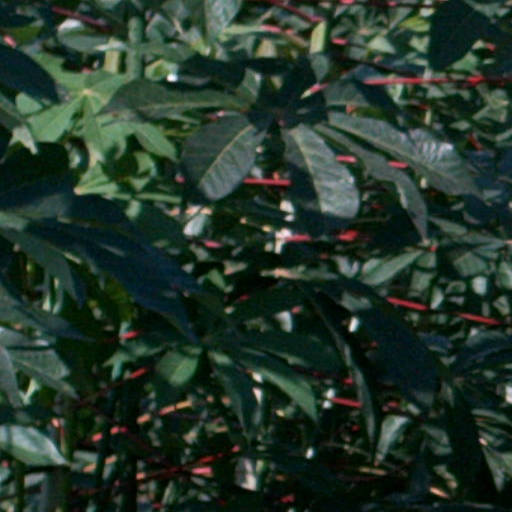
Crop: cassava